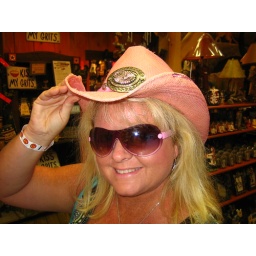
Trying on a pink hat to go with my new pink glasses in Myrtle Beach SC.